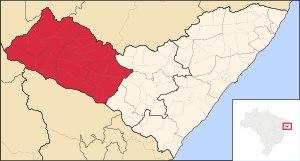
La région du sertão de l'Alagoas est l'une des 3 mésorégions de l'État de l'Alagoas. Elle regroupe 26 municipalités groupées en 4 microrégions.